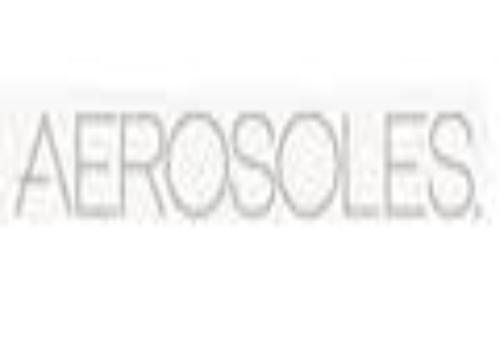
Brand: Aerosoles
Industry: Clothes